List of Btooom! episodes

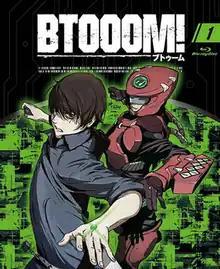
Cover of the first Blu-ray volume released by FlyingDog in Japan on November 21, 2012.

"Btooom!" is an anime series adapted from the manga of the same title by Jun'ya Inoue. The story takes place after the release of a Massively multiplayer online game called "Btooom!" In the game players are required to utilize stealth and strategy to eliminate each other using the only weapons available to them—a sonar ability to detect nearby players and bombs. One day Ryota Sakamoto awakens to find himself stranded on a tropical island with a pouch full of bombs and a computer chip embedded in his hand. He soon learns that he has been entered into a competition where he must play "Btooom!" for real—where losing means death.